Joseph A. Warren

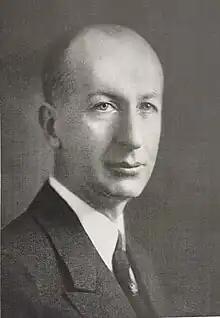
Joseph Aloysius Warren - NYC Police Commissioner (April 12, 1927 – December 18, 1928).

Joseph Aloysius Warren (April 19, 1882 - August 12, 1929) - New York City Police Commissioner (April 12, 1927 – December 18, 1928).